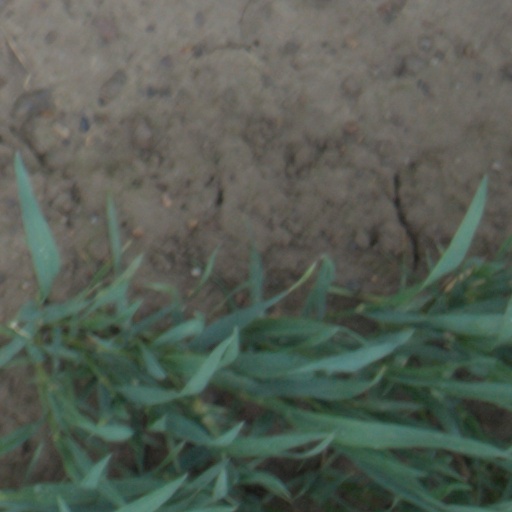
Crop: wheat